Cardinal (Pinegrove album)

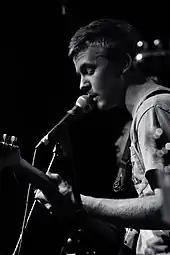
Evan Stephens Hall, the band's frontman and singer-songwriter, performing in 2016.

Pinegrove was formed in 2010 in Montclair, New Jersey by singer-songwriter Evan Stephens Hall and drummer Zack Levine. The two had known each other since their childhood, and both grew up playing music. Their first project was a grunge band named Dogwater in their high school days. Pinegrove's first album, "Meridian", was self-released in 2012. Following its release and the members' graduation from college, Pinegrove relocated to Brooklyn, New York, considering it a necessary move to garner more notoriety. Hall eventually returned to Montclair and lived at his parents' home, where he felt more comfortable writing music. In 2014, Pinegrove released a compilation album, "Everything So Far", comprising their early material.